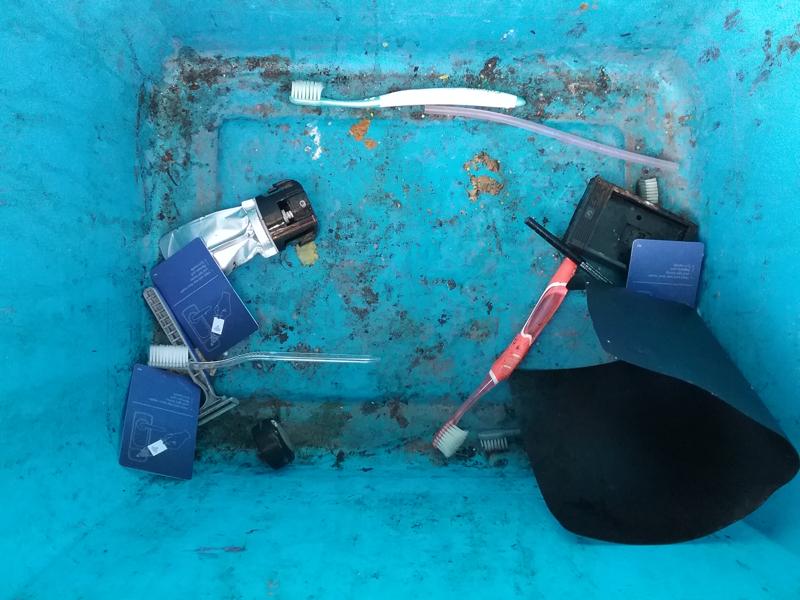
Waste category: trash